Mando (music)

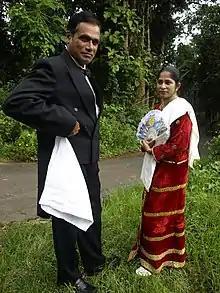
Performers of the "Mando" song-dance form pose for a photo on a rainy day outside their home in Curtorim.

This was all graced with a fan, which enhanced the lady's mood with a secret charm during the dance. Nowadays, "Mando’s" are highlighted with their dance respective of their song. The Konkani plural of "Mannddô" is "Mannddem". The major theme of "Mando’s" is love. The charming singing enhances the performance.